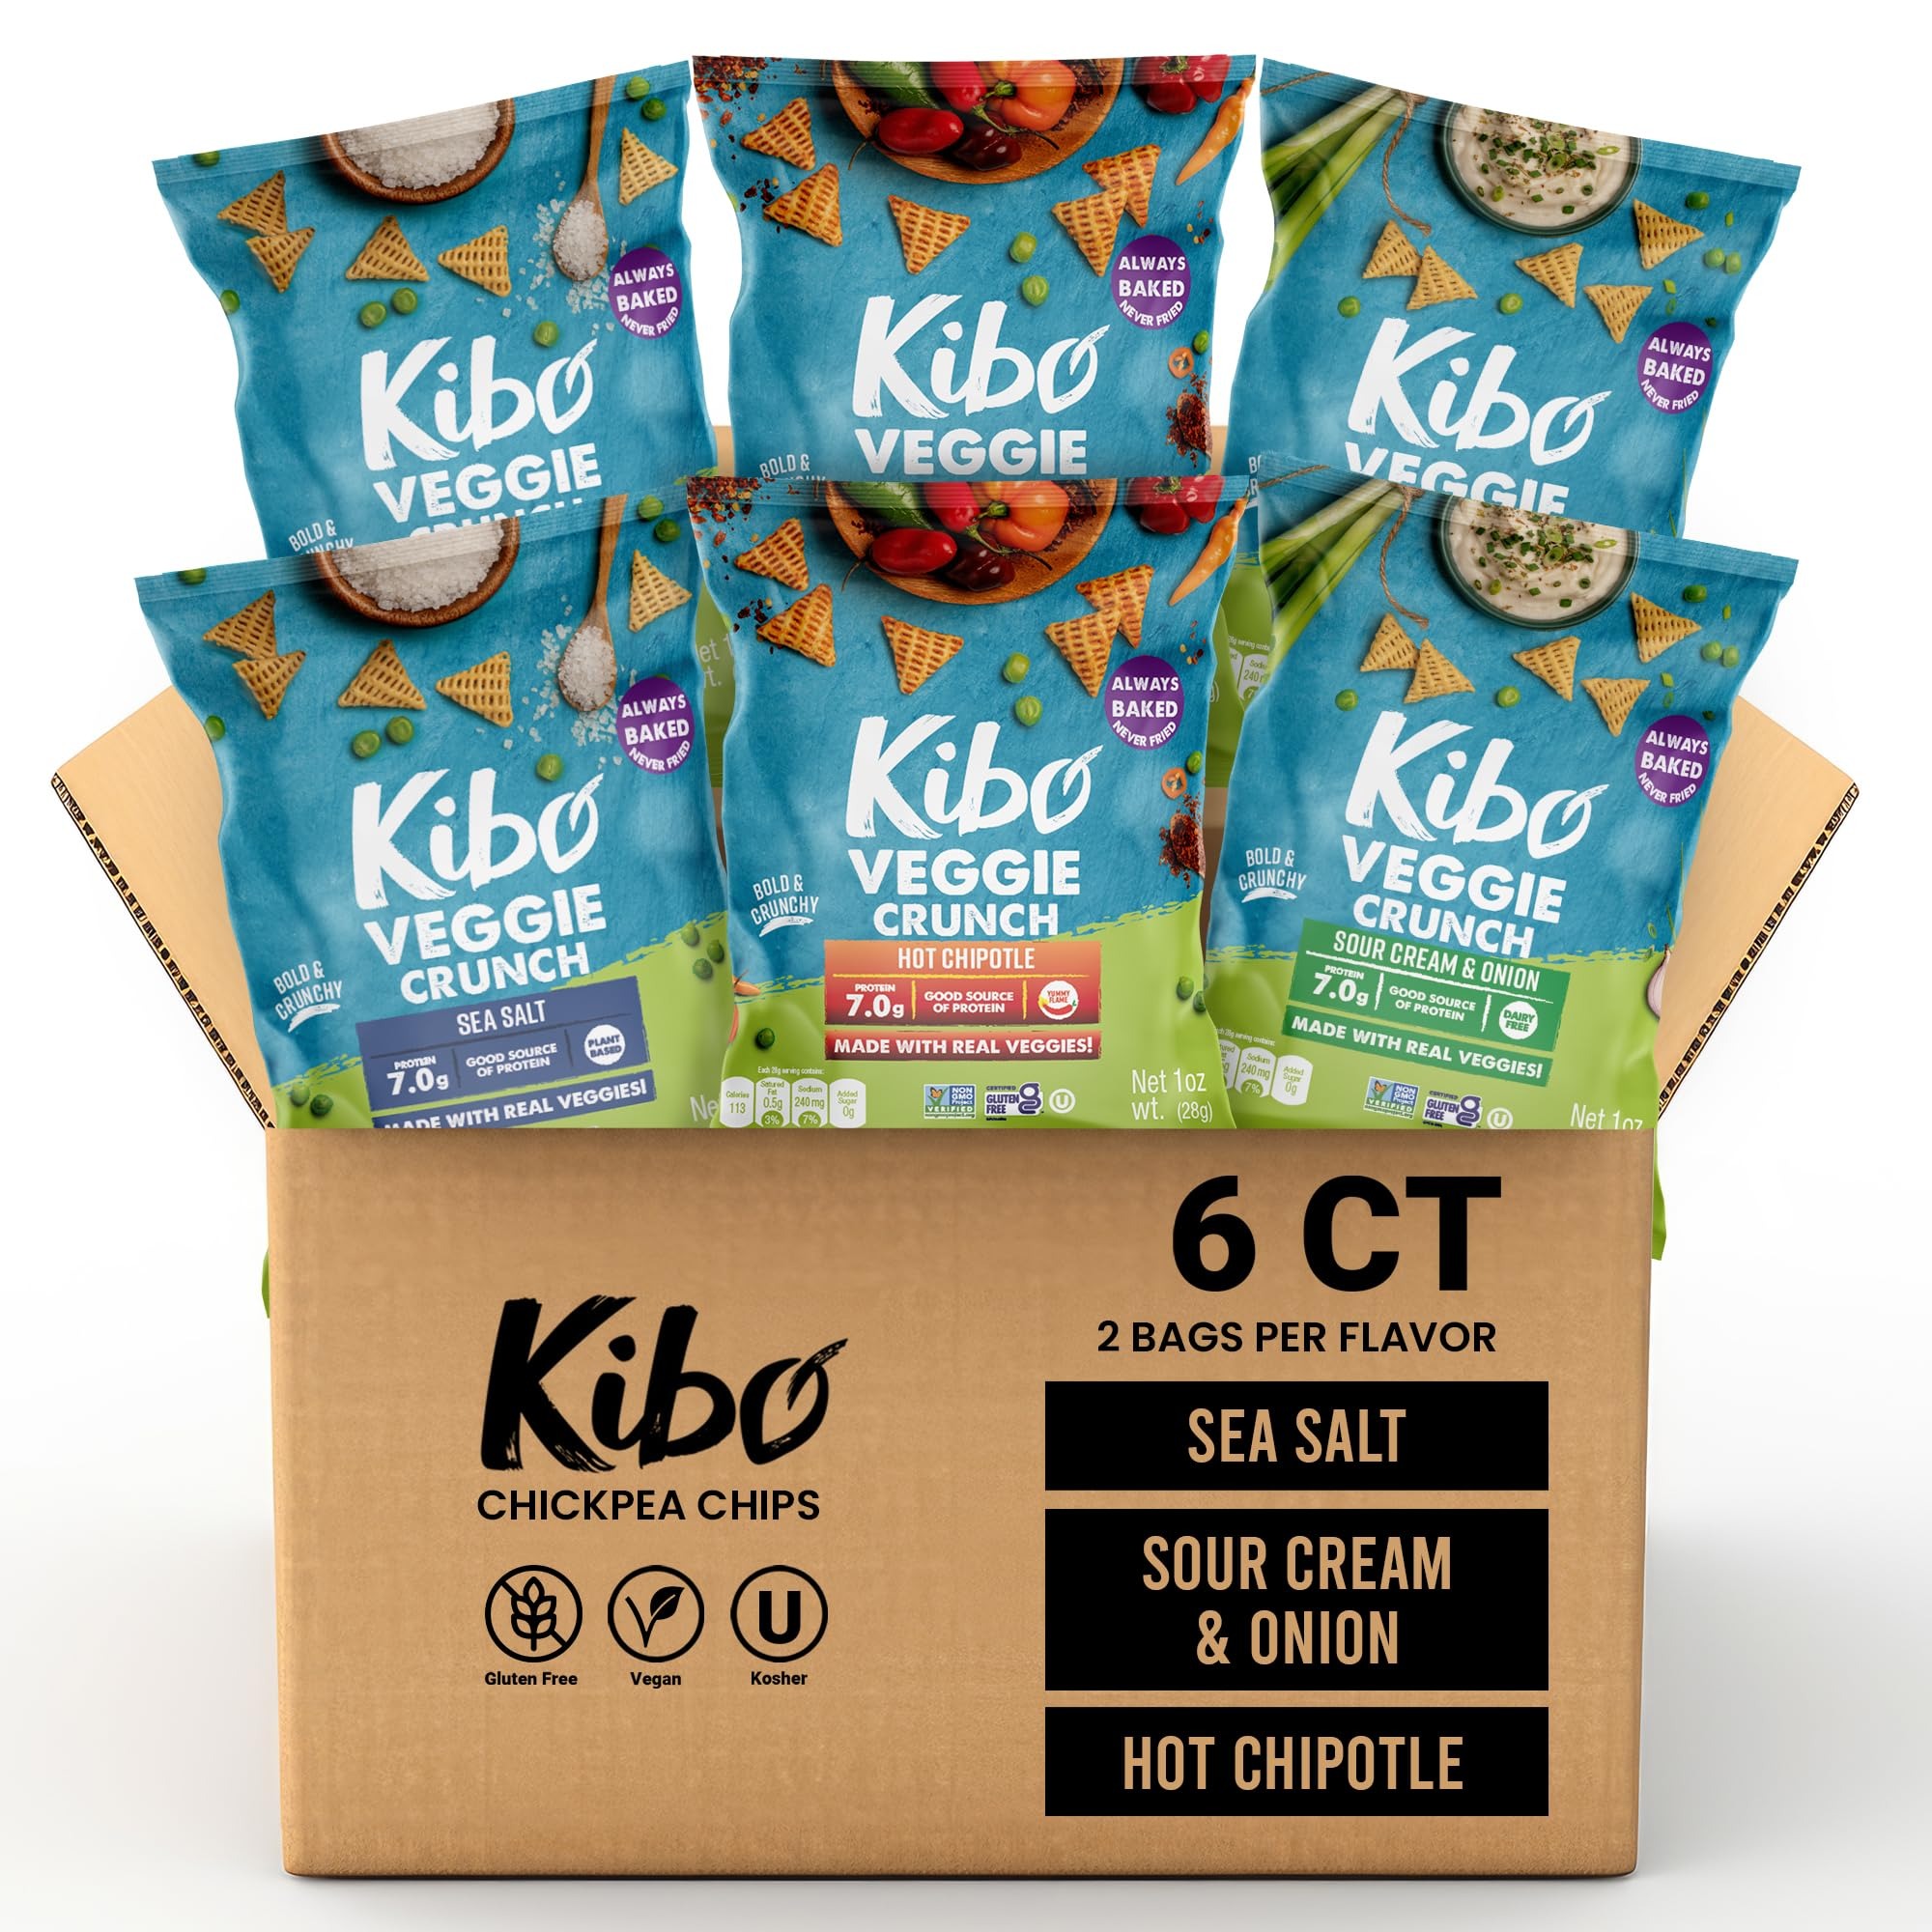
Item Name: Kibo Veggie Chips Trial Pack - 7g Plant-Based Protein, Sea Salt, Hot Chipotle & Sour Cream & Onion - Gluten & Dairy-Free, Vegan, Non-GMO - 6 Pack
Bullet Point 1: High Protein: With 7g of plant-based protein per serving, our snacks offer more than double the protein compared to other healthy salty snacks, substantially boosting your daily protein intake.
Bullet Point 2: Fun & Unique Shape: Indulge in a one-of-a-kind eating experience with our bite-sized 3D triangle shape. Ideally sized for all ages, especially kids, these snacks make snacking enjoyable and exciting.
Bullet Point 3: Exciting Flavors: Discover a bold take on your favorite flavors like Hot Chipotle, Sour Cream & Onion, and Sea Salt. Each bite is bursting with deliciousness, adding a flavorful twist to your snacking routine.
Bullet Point 4: Dietary Accommodations: Snack on our chips guilt-free, as they're made with a clean ingredient base that is gluten-free, non-GMO, dairy-free, and vegan-friendly. Everyone can enjoy our mouth-watering snacks! Plus, they're always baked and never fried!
Bullet Point 5: Light & Crunchy Texture: Experience a delightful crunch with every bite. Our snacks are baked, never fried, resulting in a light and crunchy texture that offers a snacking experience without the excess grease.
Product Description: Indulge in a deliciously good-for-you snacking experience with our innovative NEW Veggie Crunch Super Snack Set. Packed with 7g of plant-based protein, these bite-sized triangles offer more than double the protein content of other healthy salty snacks, keeping you fueled throughout the day. Powered by green peas, our snacks boast a clean ingredient base that is gluten-free, non-GMO, dairy-free, vegan-friendly, always baked and never fried, ensuring they can be enjoyed by anyone. The unique 3D shape provides a fun and unrivaled eating experience for all ages, while bold flavors like Hot Chipotle, Sour Cream & Onion, and Sea Salt tantalize your taste buds with every bite. With a light and crunchy texture that's sure to delight, our Veggie Crunch Super Snack Set redefines snacking, offering a delicious, nutritious, and sustainable option for any occasion.
Value: 6.0
Unit: Ounce

Price: 28.48